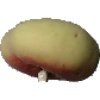
Label: peach_flat